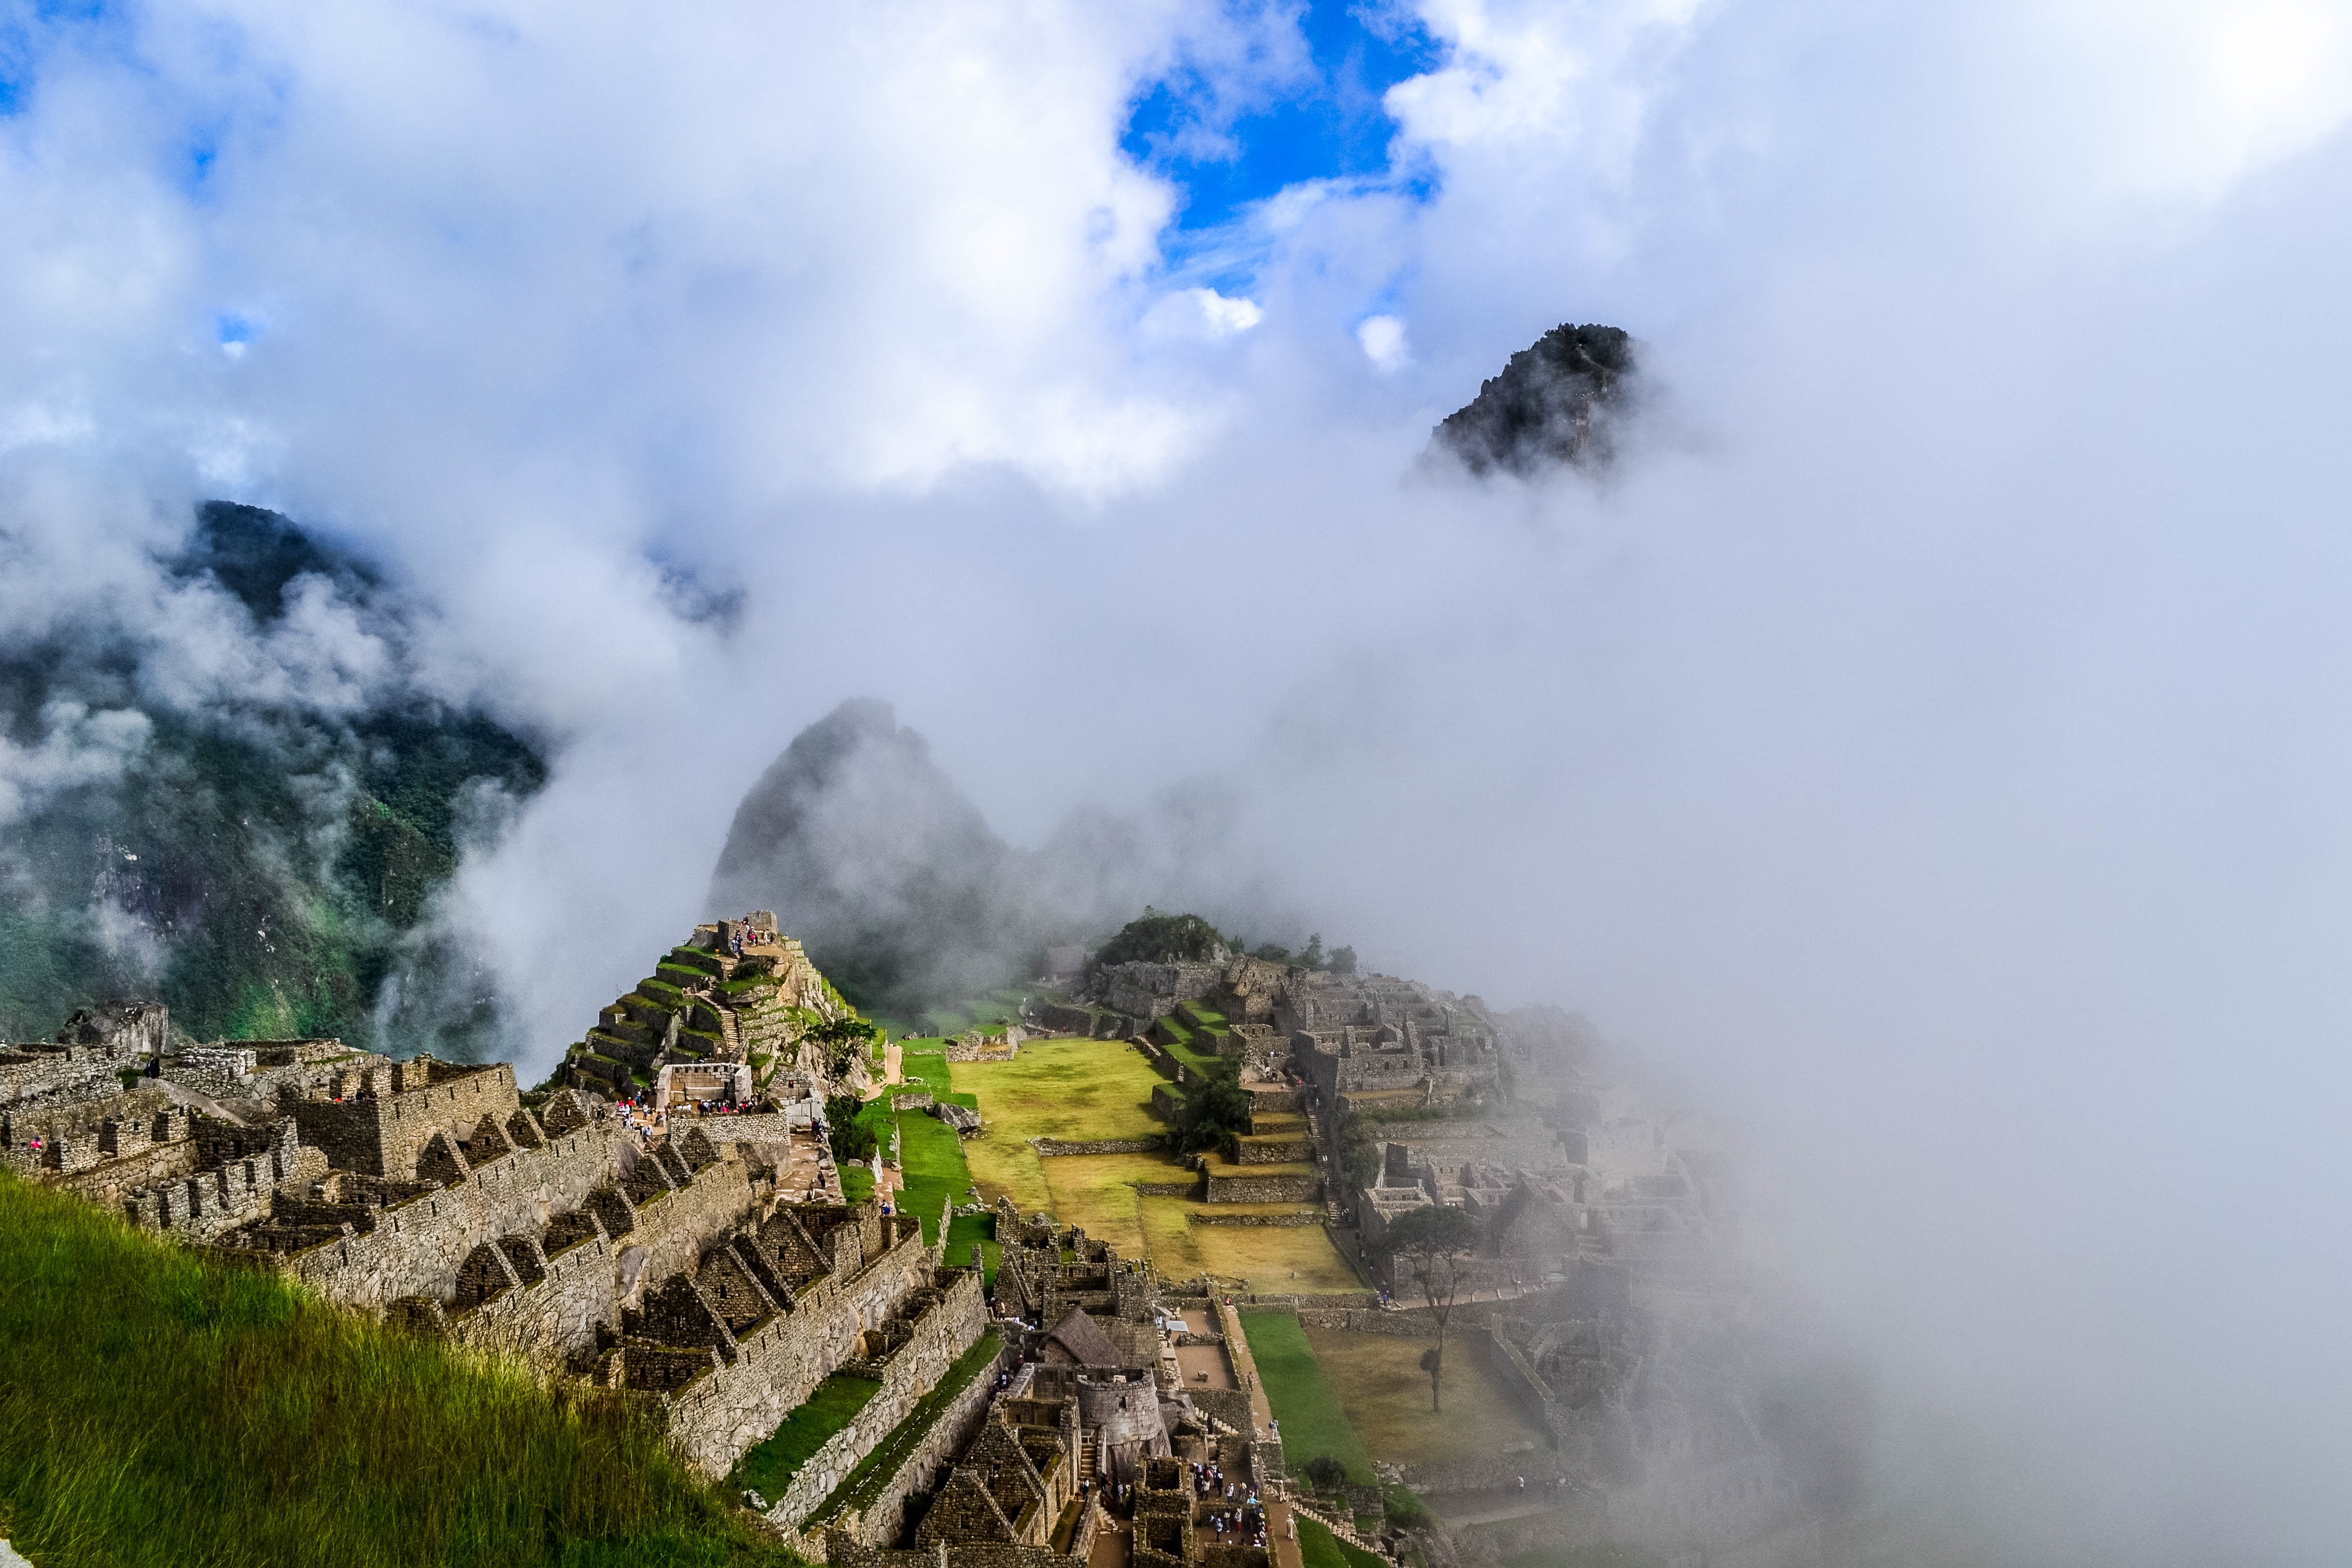
landscape, mountain, cloud, fall, hill, mountain range, ruin, terrain, machu picchu, landform, atmospheric phenomenon, atmosphere of earth, mountainous landforms, geological phenomenon